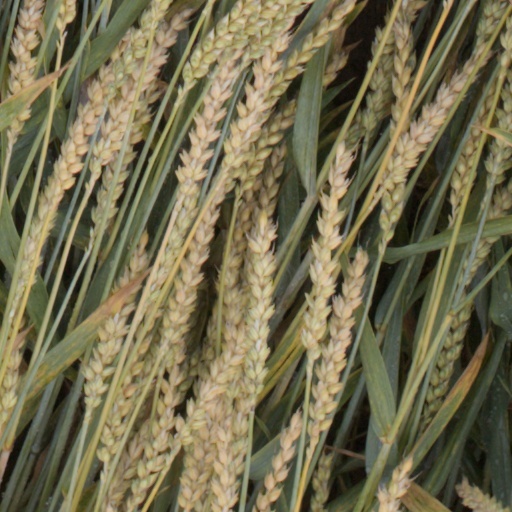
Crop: wheat